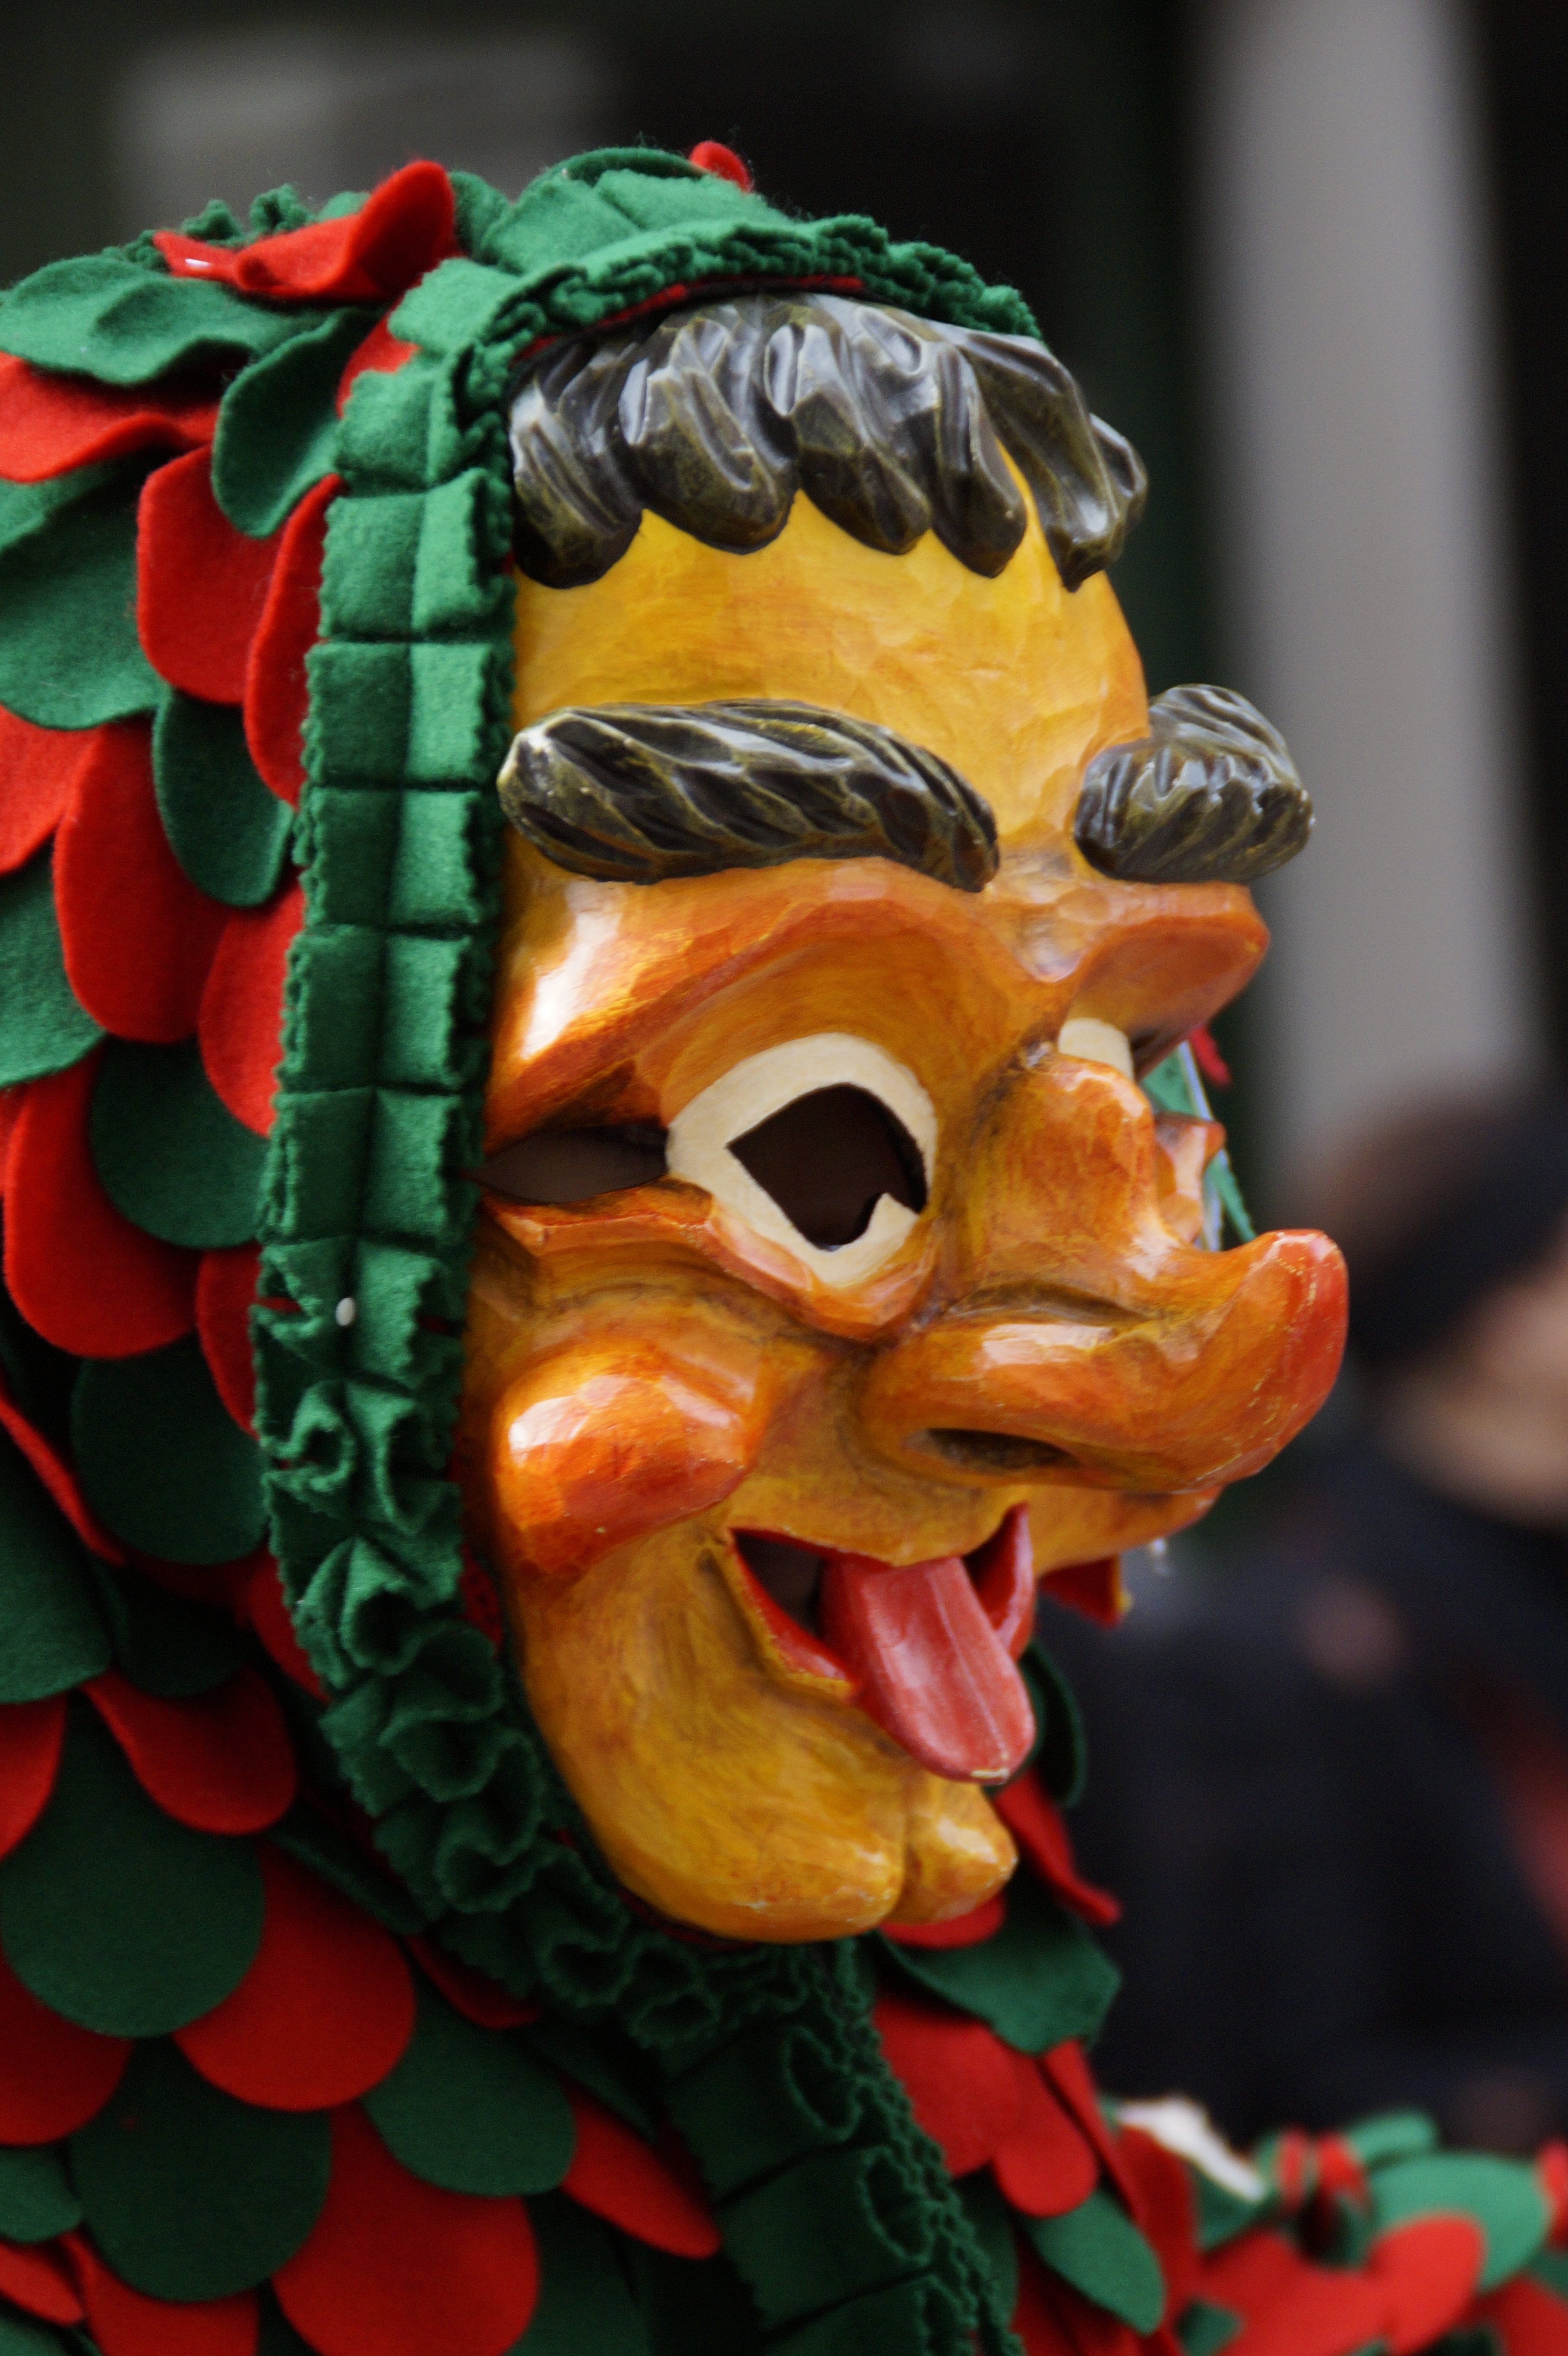
person, portrait, red, carnival, human, close, dressed up, face, art, mask, figure, move, germany, dragon, carved, custom, carving, tradition, costume, masquerade, panel, larva, customs, fool, baden wurttemberg, fasnet, fools jump, swabian alemannic, haes, haestraeger, guild group, strassenfasnet, carnival parade, wooden mask, fools guild